Garras de oro

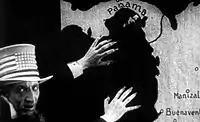
Uncle Sam reaching out for the isthmus of Panama.

The direction of the film is credited to "P.P. Jambrina", which was a pseudonym used by Alfonso Martínez Velasco, who became mayor of Cali from September 1930 to September 1931. The film is a fierce critique of United States policy towards Latin America, focusing in particular on the United States' backing of Panamanian separatists that led to the partition of the former Isthmus Department from Colombia.